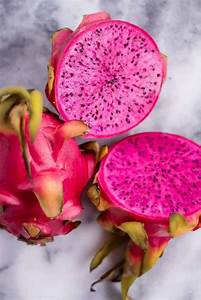
Label: Dragonfruit